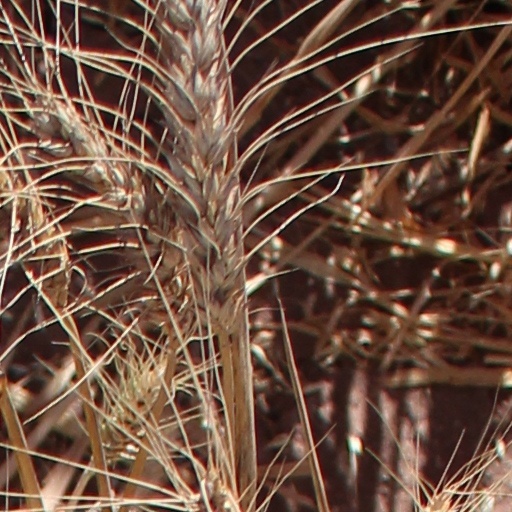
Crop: wheat